Beijing West railway station

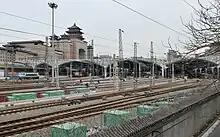
Beijing West railway station Platforms and Tracks

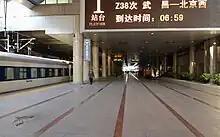
Beijing West railway station Platform 1

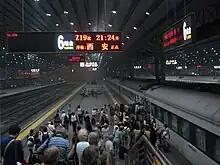
Beijing West railway station Platform 6

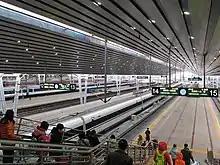
Beijing West railway station platform

All passengers will leave Beijing West from the Level 2 Departures Hall. A VIP lounge is available for Business Class passengers travelling HSR. Ticket counters and machines are available beside the main entrances.